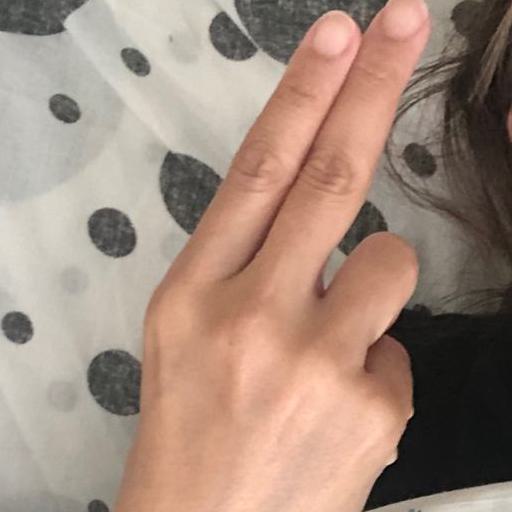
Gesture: two_up_inverted